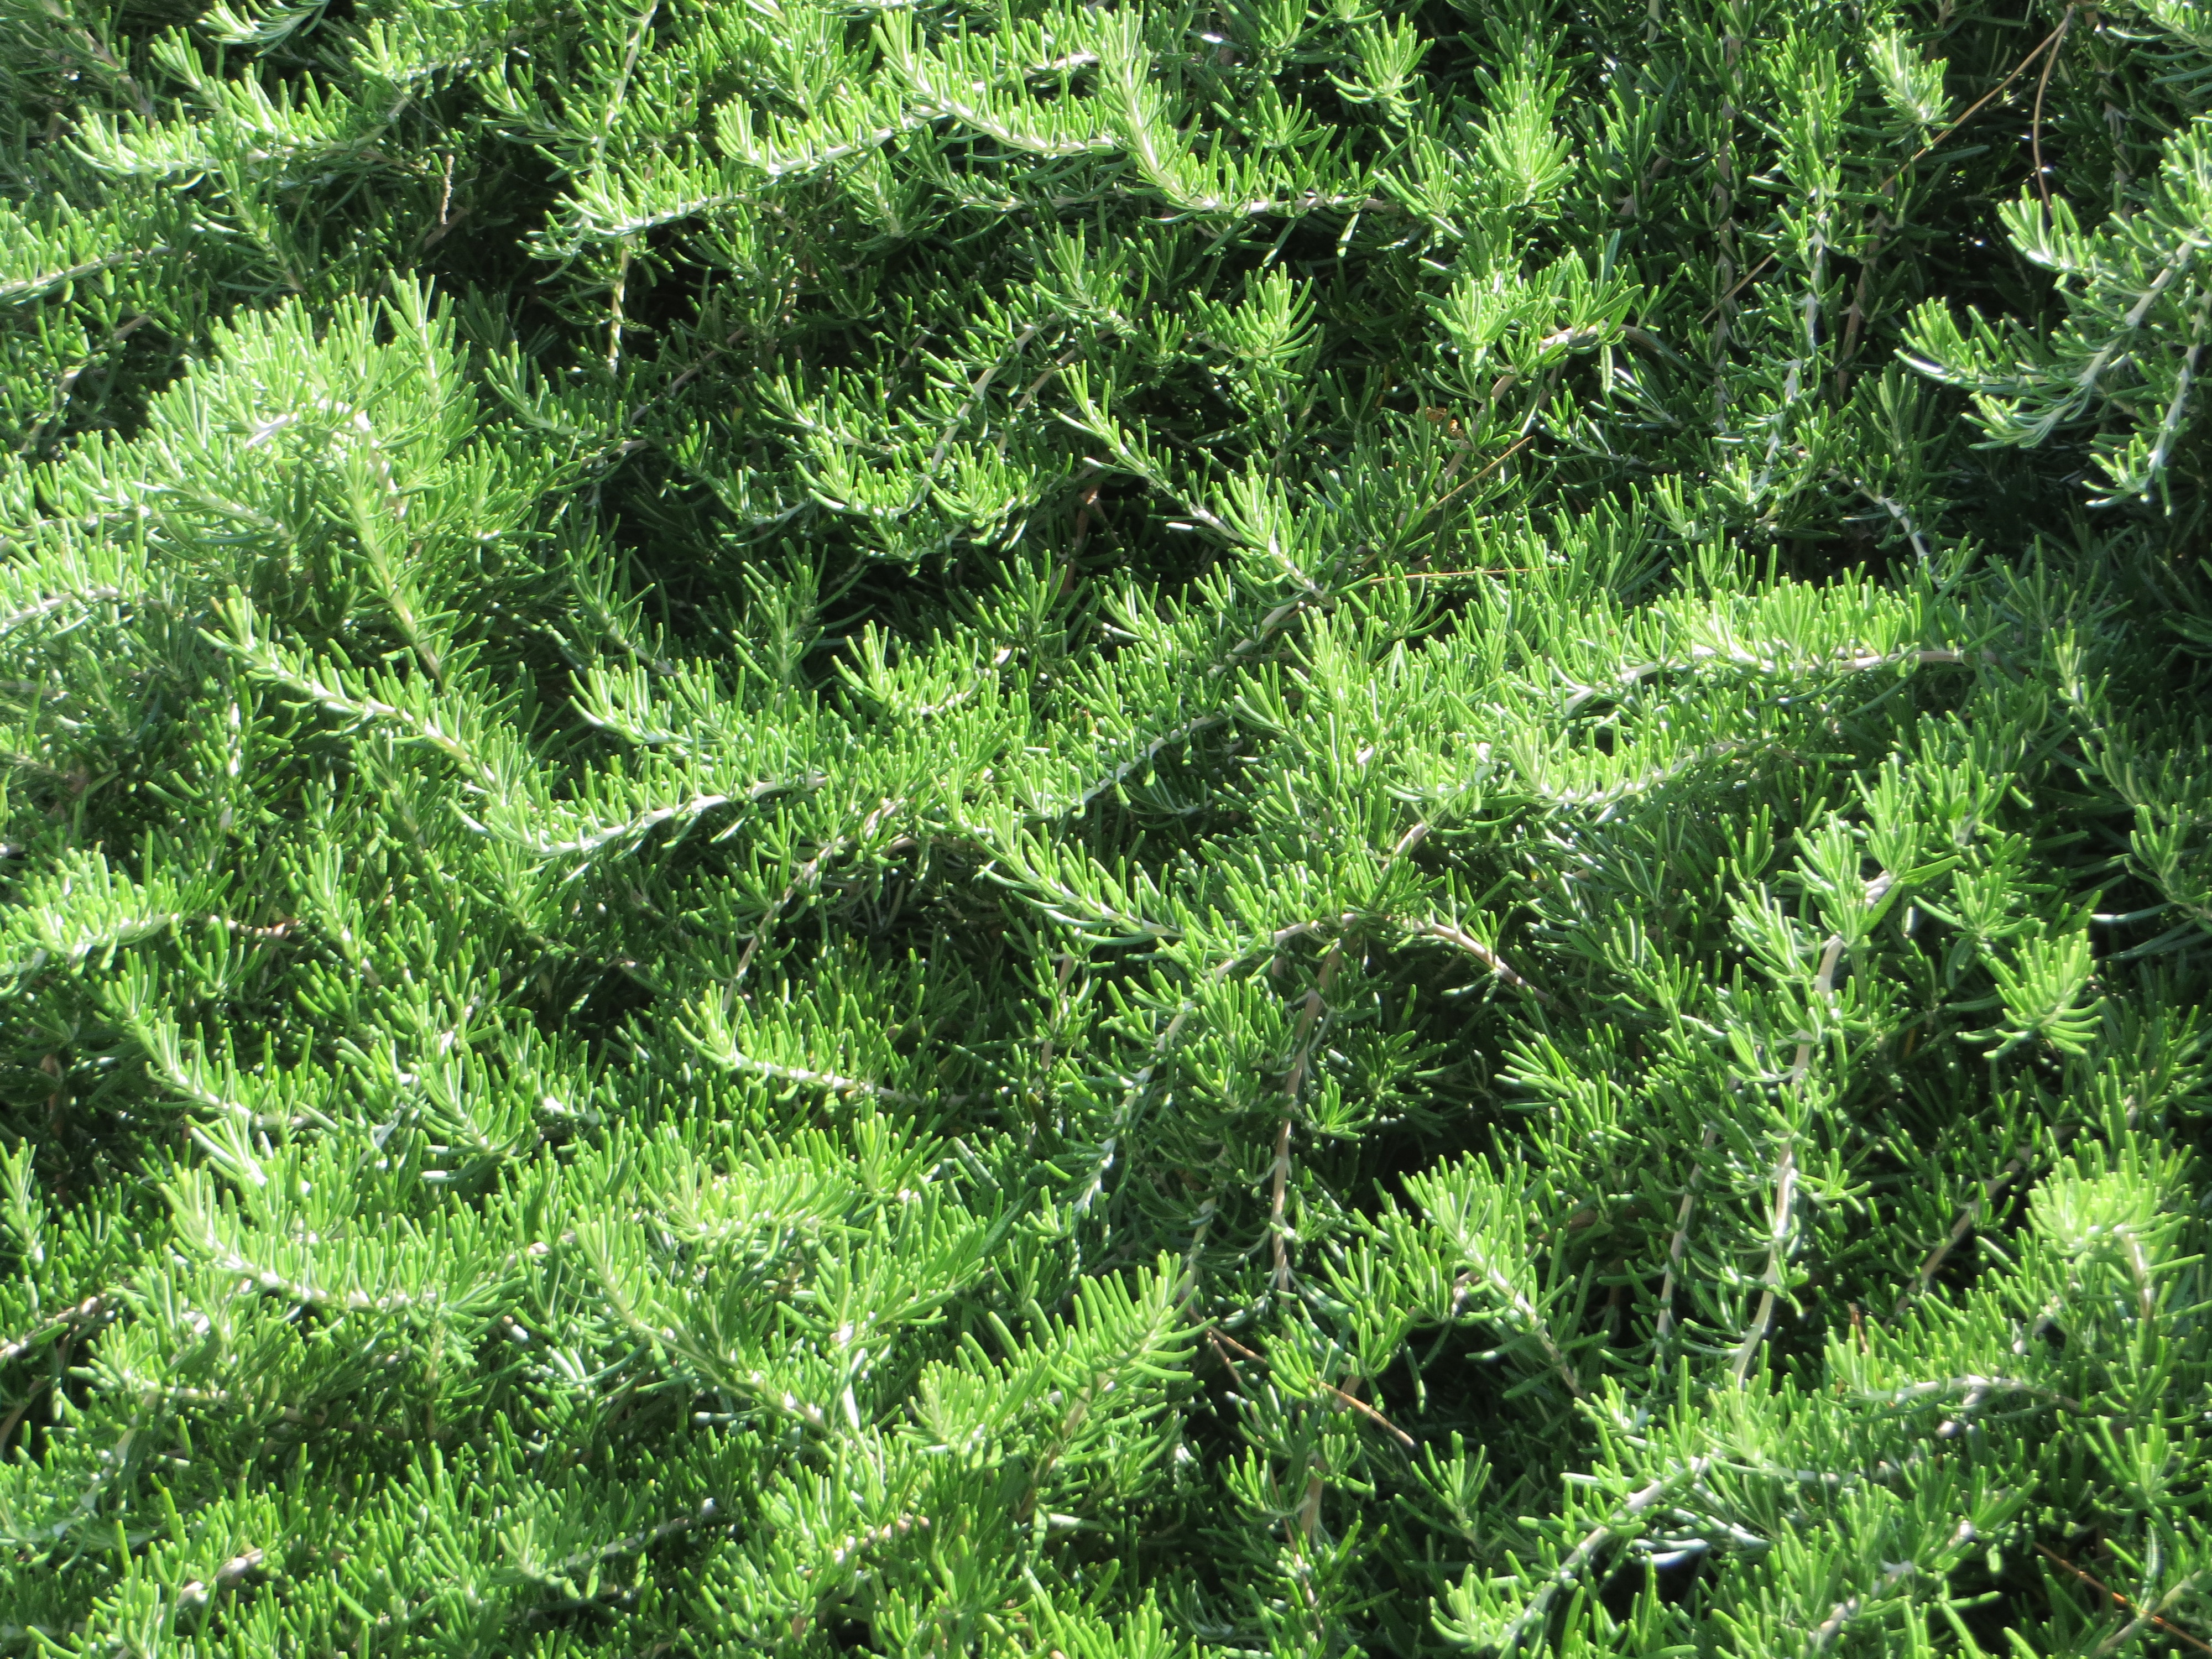
tree, nature, plant, leaf, flower, summer, moss, green, herb, island, botany, fir, fern, conifer, croatia, spruce, holidays, shrub, herbs, ecosystem, rosemary, the coast, biome, woody plant, temperate coniferous forest, land plant, ferns and horsetails, southernwood